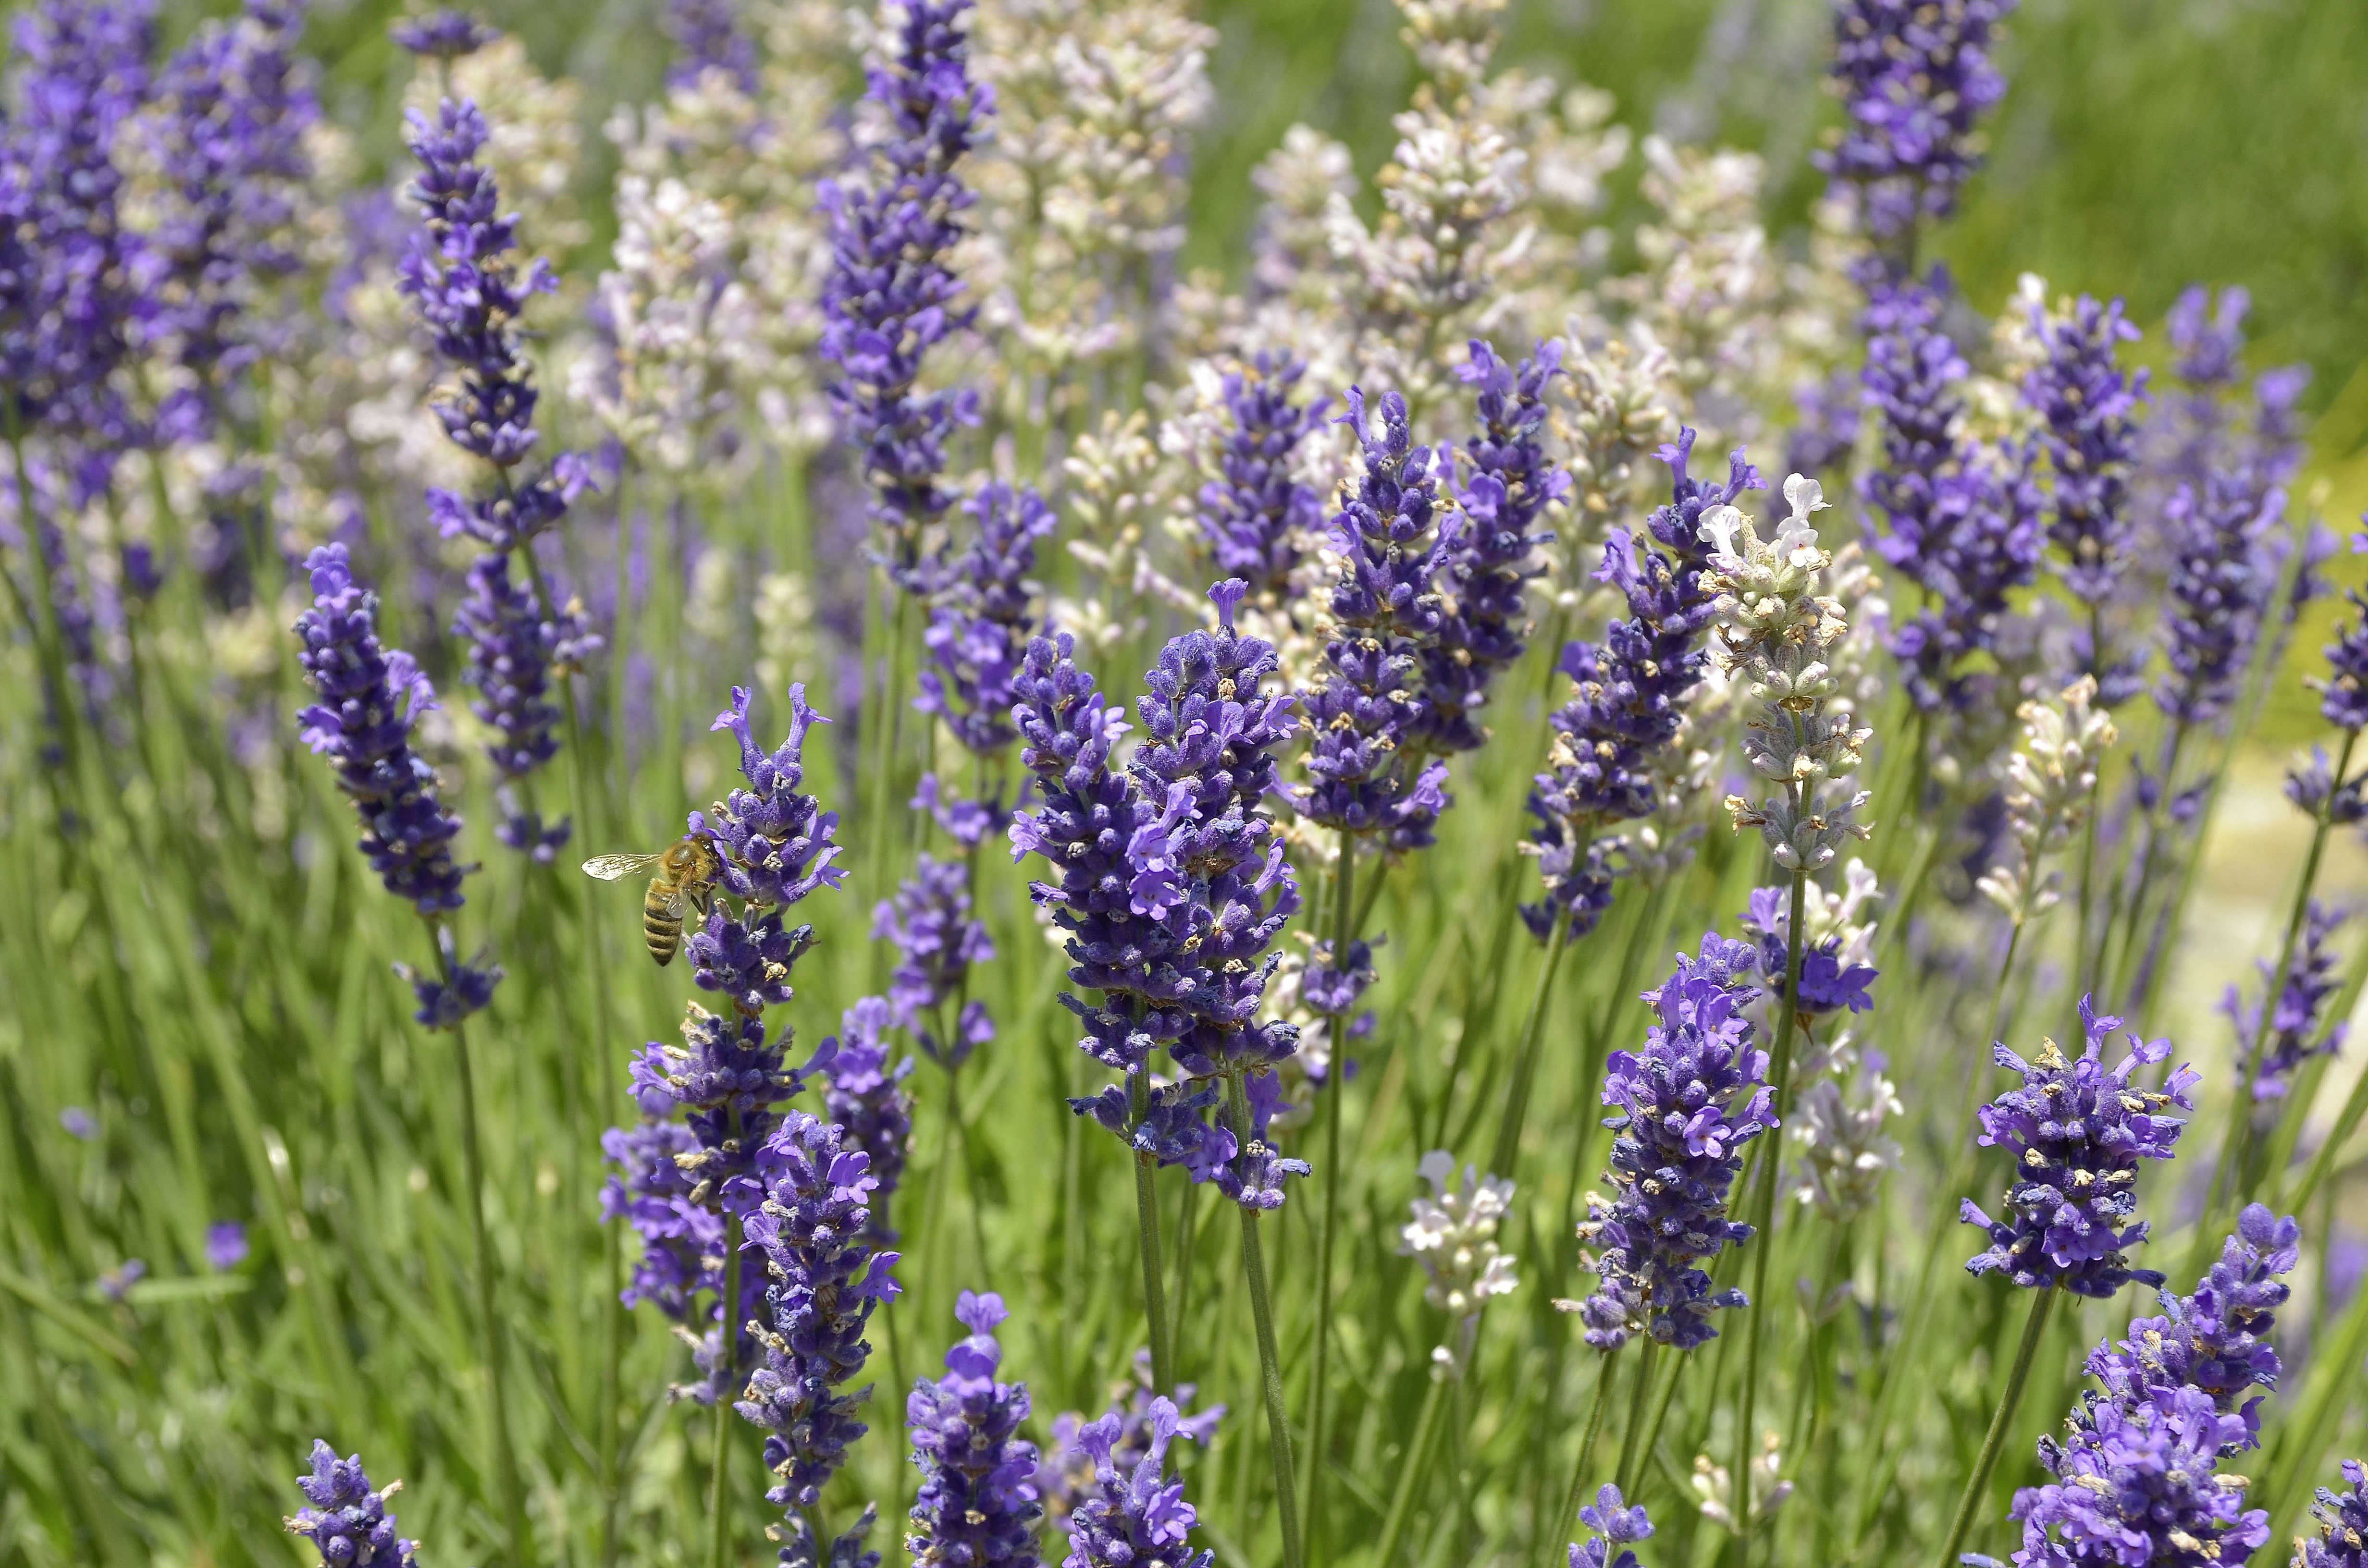
nature, grass, plant, field, meadow, flower, purple, summer, mediterranean, spice, garden, lavender, flowers, violet, bee, smell, provence, herbs, lupin, lamiales, inflorescence, flowering plant, honey bee, lavender flowers, nepeta, common sage, annual plant, english lavender, french lavender, hyssopus, lavandula dentata, lupinus mutabilis